Hull's Trace North Huron River Corduroy Segment

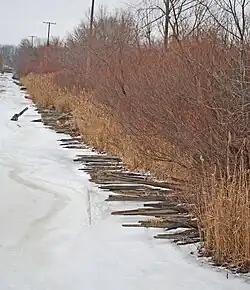
Corduroy segment, image taken from Harbin Drive bridge looking north up Silver Creek

The Hull's Trace North Huron River Corduroy Segment is a portion of Hull's Trace (also called Hull's Trail), a military road running from Urbana, Ohio, to Detroit. Hull's Trace was one of the first federal and military roads in the United States. This segment, the only known extant portion of the Trace, contains the remains of a corduroy road, and is located at approximately 36000 W Jefferson Avenue in Brownstown Charter Township, Michigan. The North Huron River Corduroy Segment of Hull's Trace was listed on the National Register of Historic Places in 2010. As of 2014 it has been preserved and made accessible to the public as the Hulls Trace Unit of the River Raisin National Battlefield Park.